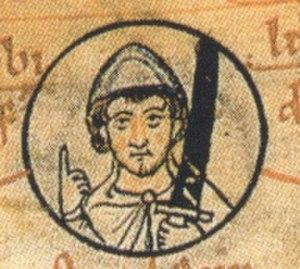
Liudolf, peut-être né en 805 ou 806 et mort le 11/12 mars 866 selon les Annales Xantenses, fut un comte en Saxe à partir des années 840. Le premier membre historiquement attesté de la dynastie des Ottoniens, également nommée « Ludolphides », il est consideré l'ancêtre de la lignée des ducs de Saxe et rois germaniques.